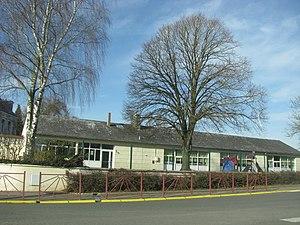
Ecole maternelle de Chepy
Chépy, également nommé localement Chepy, est une commune française du nord de la France, située dans le département de la Somme, en région Hauts-de-France.